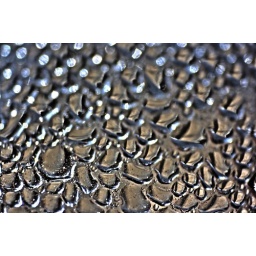
water droplets in bottle 140209